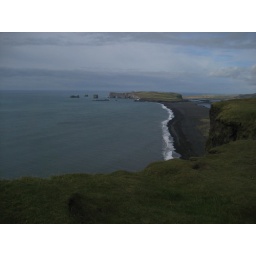
Black sand beaches near the Dyrholaey rock arch